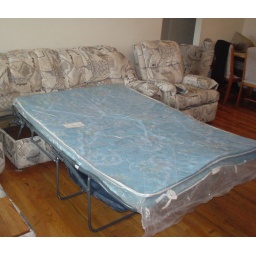
Pull out full size bed in sofa